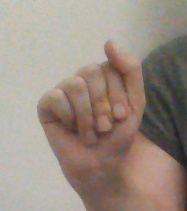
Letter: saad